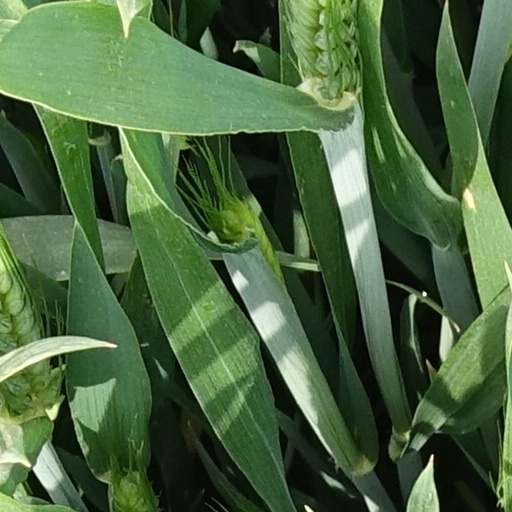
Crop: wheat